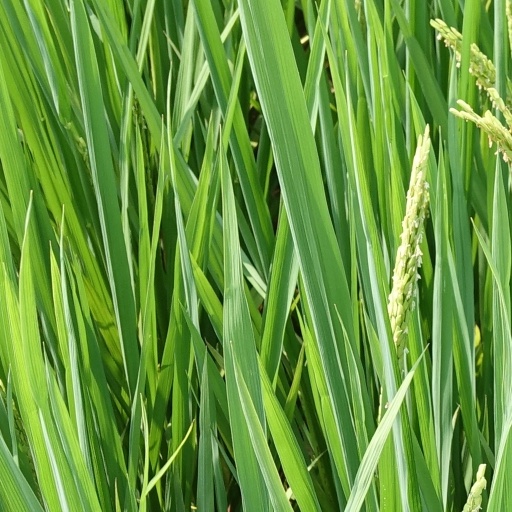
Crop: rice